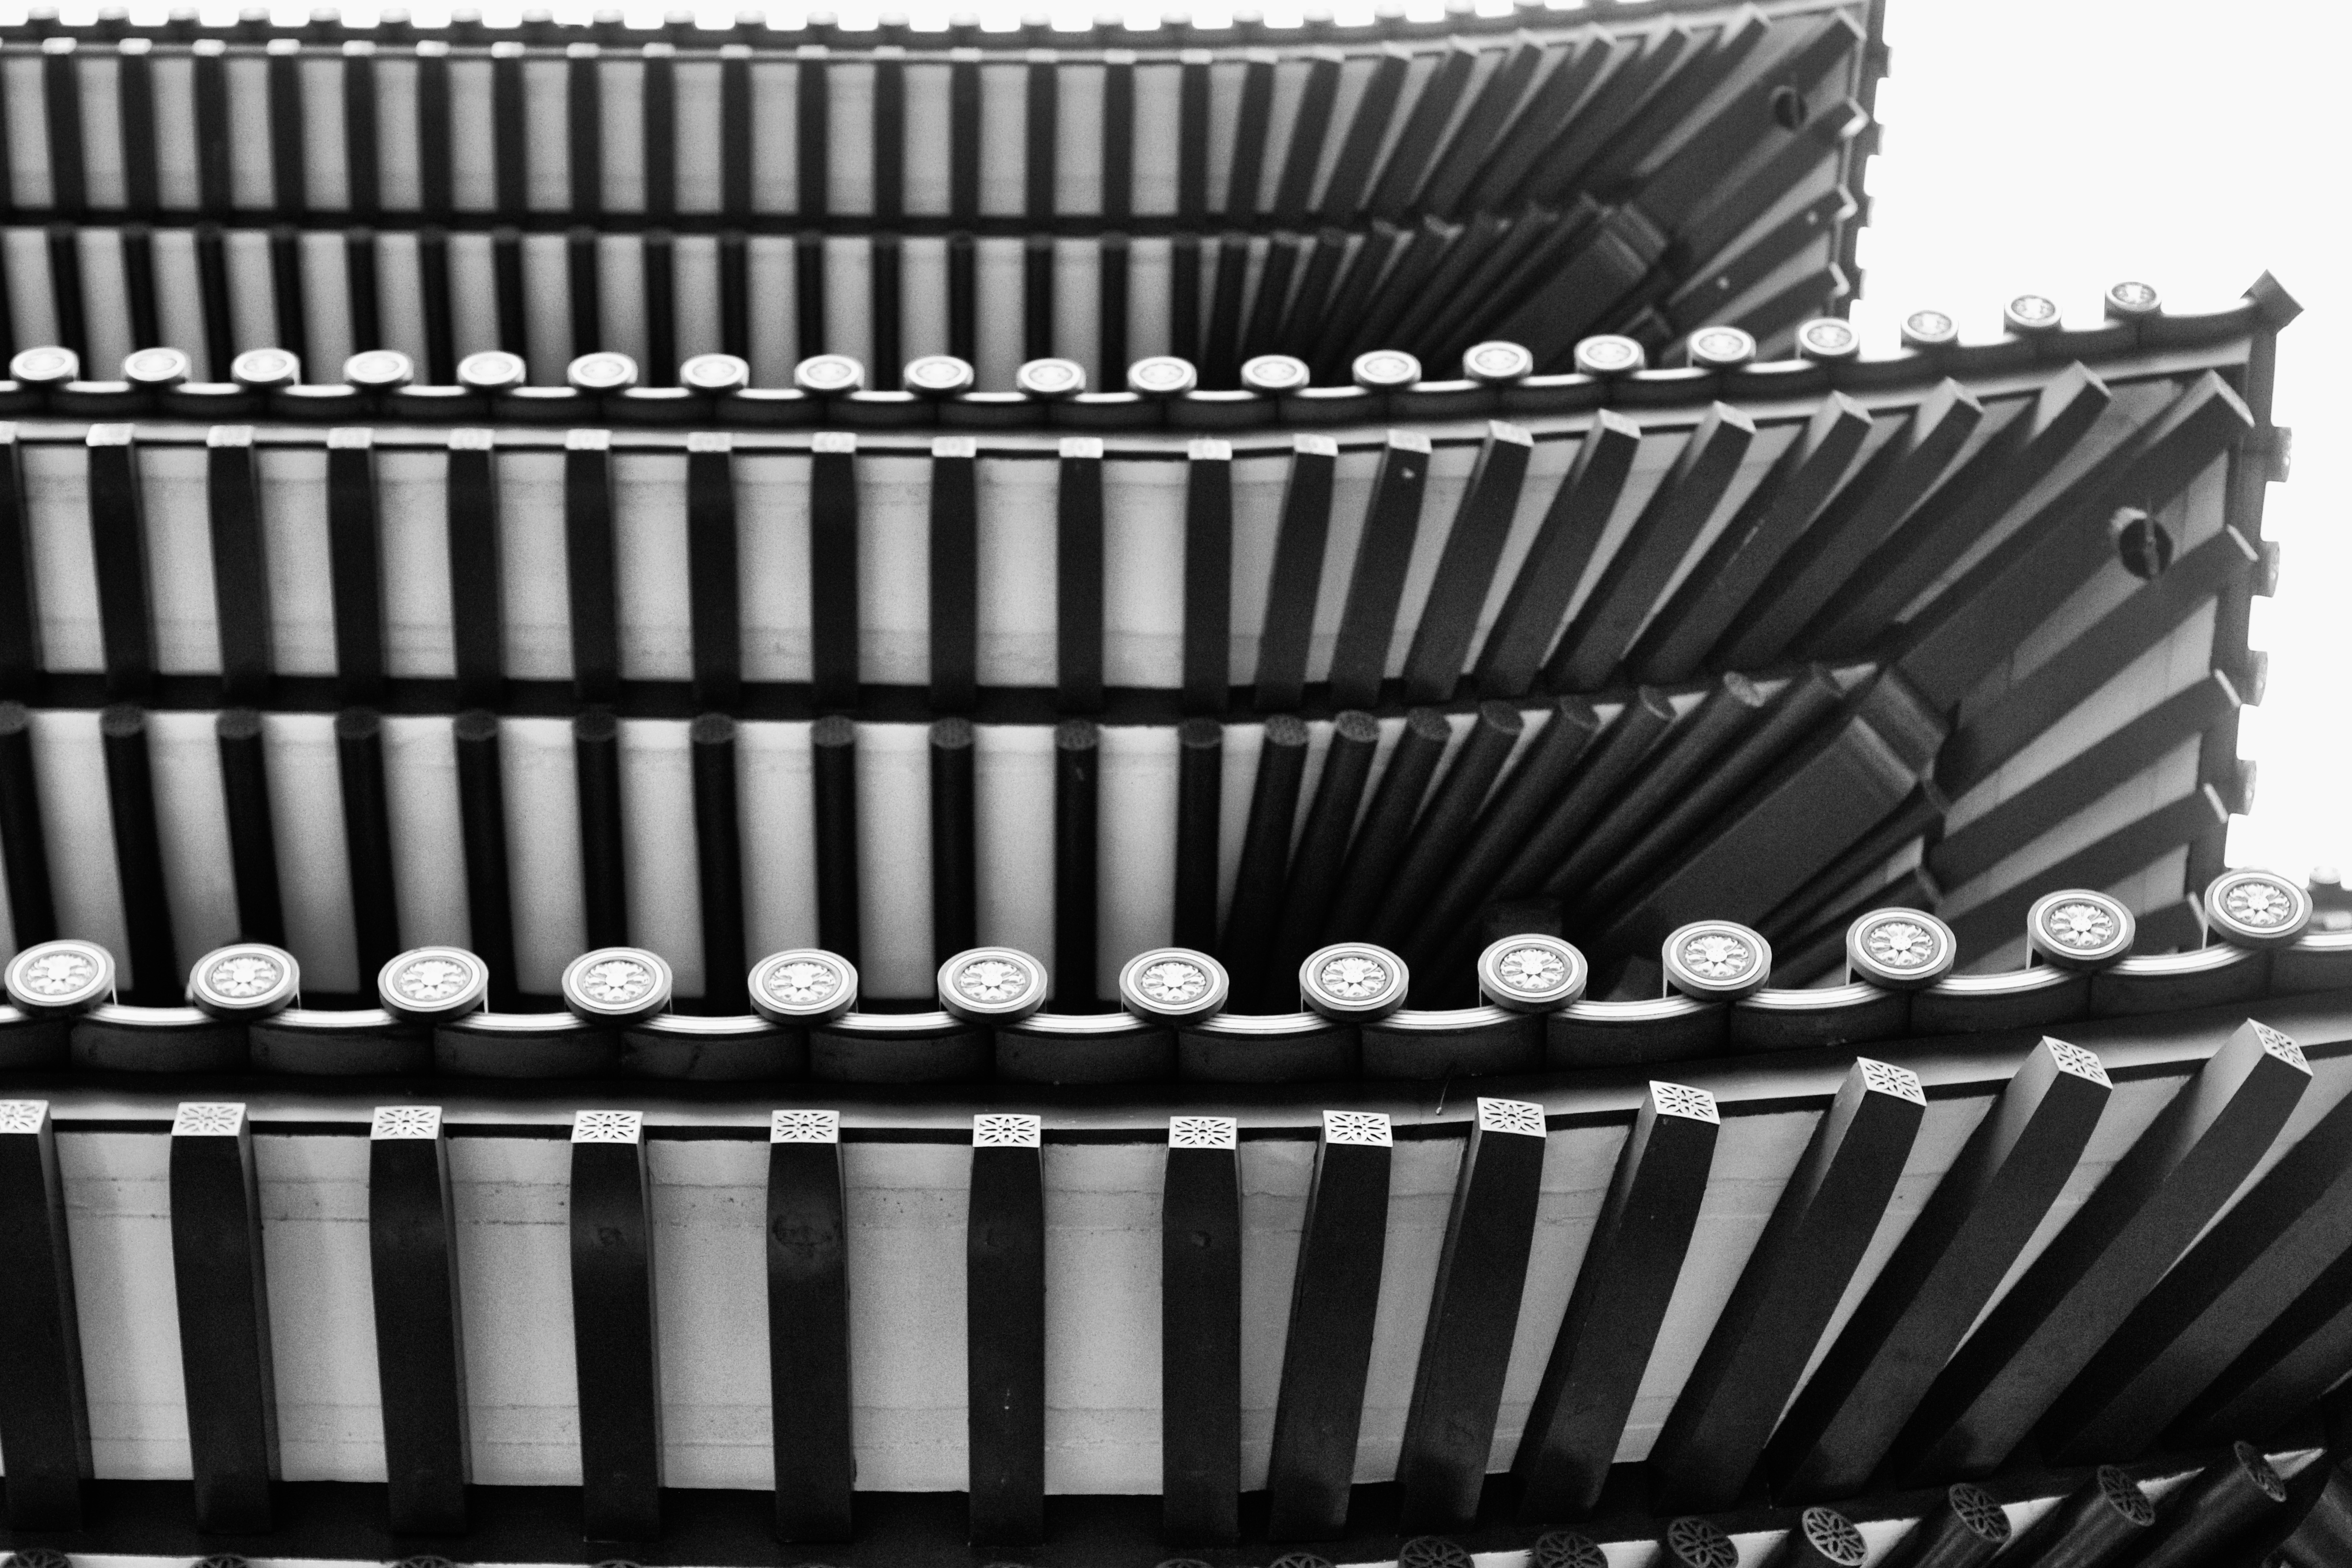
black and white, wheel, black, furniture, monochrome, tire, grille, bumper, monochrome photography, automotive exterior